University of Tulsa

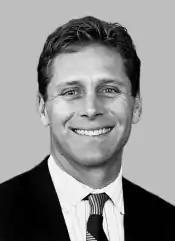

The University of Tulsa counts a number of distinguished individuals among its alumni, including current Walmart CEO Doug McMillon, New York School poet Ted Berrigan, "The Outsiders" author S.E. Hinton, voicemail inventor Gordon Matthews, "Golden Girls" actress Rue McClanahan, actor Peter McRobbie, roboticist and author Daniel H. Wilson, radio legend Paul Harvey, Kuwaiti Petroleum Company CEO Hani Abdulaziz Al Hussein, TV personality Dr. Phil McGraw (who played football for TU but did not graduate), Cherokee Nation Chief Chad "Corntassel" Smith, botanist and ecologist Harriet George Barclay, U.S. Congressman and Pro Football Hall of Fame wide receiver Steve Largent, NBA basketball player Steve Bracey, and Brazilian billionaire businessman Ermirio Pereira de Moraes; HE Suhail Al Mazroui, Minister of Energy & Industry for the United Arab Emirates, member of the Supreme Petroleum Council, and sits on the executive committee and other sections of Mubadala Investment Company.